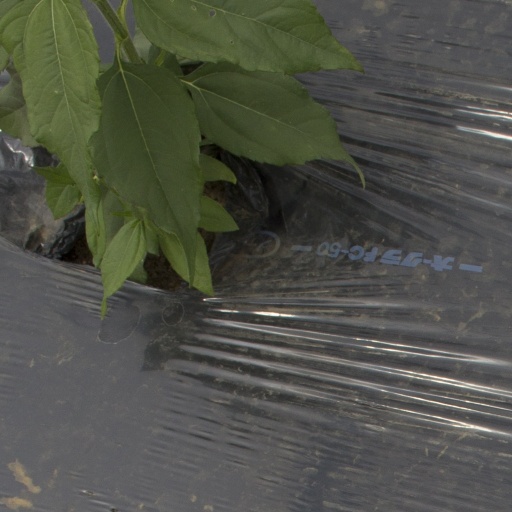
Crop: Jerusalem artichoke